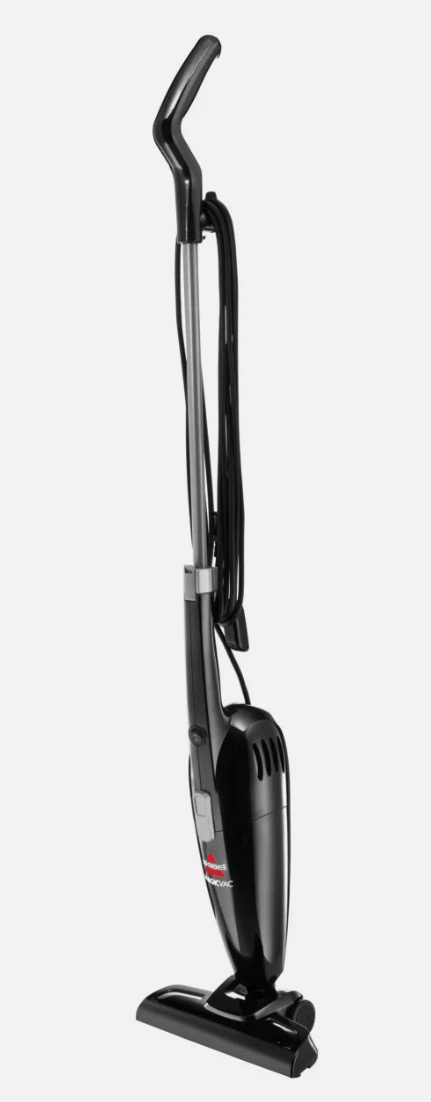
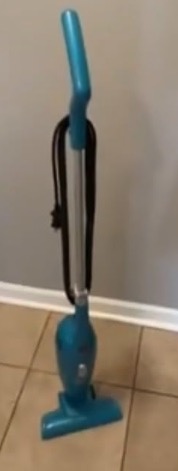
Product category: items_vacuum
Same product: no